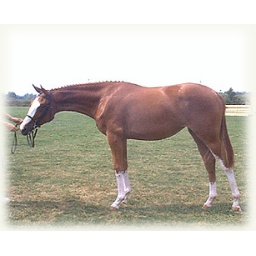
Grande Divina Oldenburg mare by Grande Saber in foal to Aloha, black warmblood stallion. Due 2010.